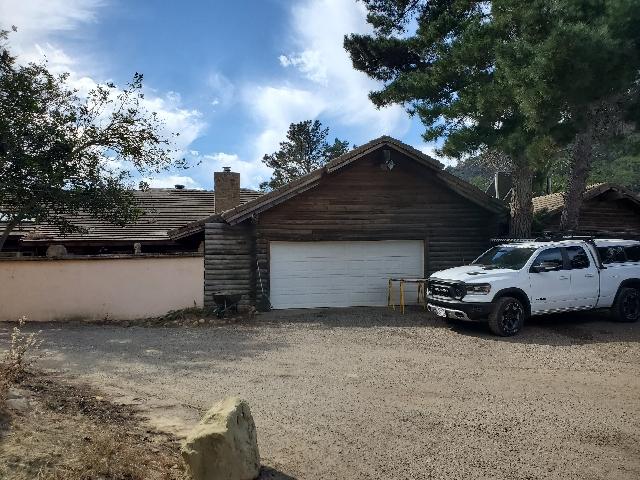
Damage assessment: no_damage